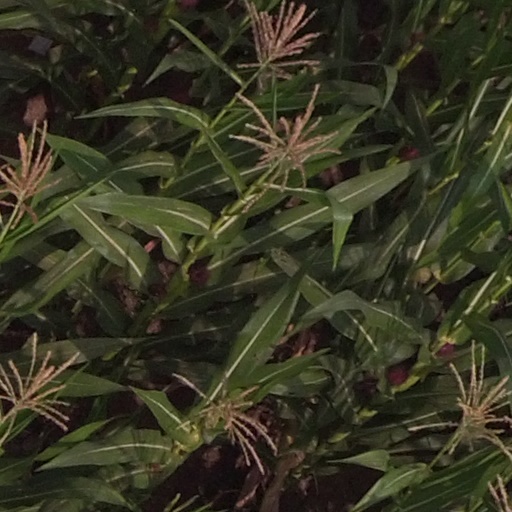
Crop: maize; corn